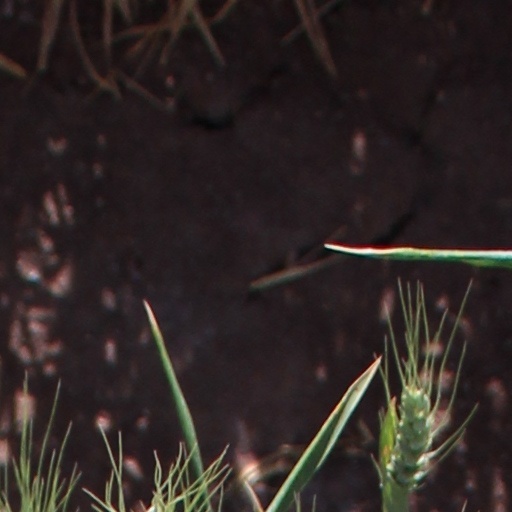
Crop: wheat